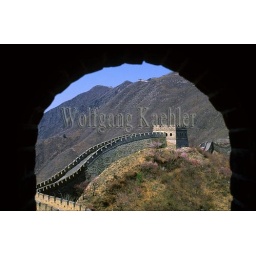
China, near beijing, great wall, view through door of signal tower